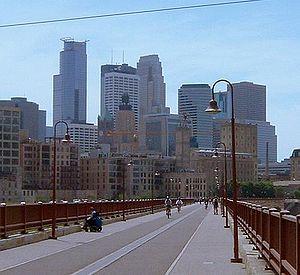
La ville de Minneapolis est le siège du comté de Hennepin dans l'État du Minnesota, aux États-Unis.